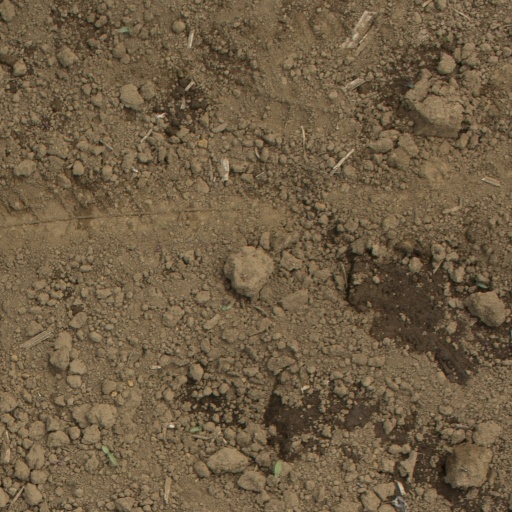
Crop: Jerusalem artichoke